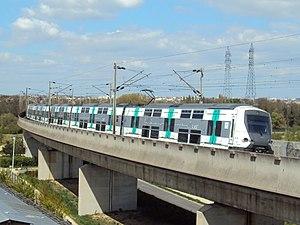
Un MI 09 sur le viaduc de Nanterre (crop)
MI 2N désigne des matériels roulants du réseau express régional d'Île-de-France à deux niveaux communs à la RATP et à la SNCF relativement similaires et ayant des désignations différentes. Elles sont à l'origine de la famille des trains X'Trapolis d'Alstom.
La ligne A du RER d'Île-de-France, plus souvent simplement nommée RER A, est une ligne du réseau express régional d'Île-de-France qui traverse d'est en ouest l'agglomération parisienne, avec plusieurs branches aux extrémités d'un tronçon central. Elle relie Saint-Germain-en-Laye, Cergy et Poissy à l'ouest, à Boissy-Saint-Léger et Marne-la-Vallée à l'est, en passant par le cœur de Paris.
Transilien est le nom du réseau de trains de banlieue de SNCF Voyageurs desservant principalement les gares d'Île-de-France. La zone couverte ne correspond pas exactement aux limites administratives de la région : les trains desservent aussi plusieurs gares situées en Normandie, dans les Hauts-de-France et en région Centre-Val de Loire. A contrario, quelques gares situées aux marges de la région ne sont pas desservies par le réseau, mais uniquement par les trains express régionaux des régions voisines. Il est l'héritier des trains de banlieue qui existaient depuis la fin du XIXᵉ siècle.
Le réseau express régional d'Île-de-France, couramment appelé « RER » en France, est un réseau de transport en commun au gabarit ferroviaire desservant Paris et son agglomération, faisant partiellement partie du réseau régional dénommé Transilien. Constitué de cinq lignes, il comporte 249 points d'arrêt pour 587 km de voies et est fréquenté par 2,7 millions de voyageurs par jour. Pour des raisons historiques, une partie du réseau est gérée par la RATP tandis que le reste fait partie du réseau SNCF.
Le MI 09 est un matériel automoteur à deux niveaux de type X'Trapolis Duplex que la Régie autonome des transports parisiens a commandé en 2009 pour remplacer les MI 84 sur la ligne A du réseau express régional d'Île-de-France. La première rame de présérie a été livrée fin 2010 pour une campagne de tests ; la mise en service commercial du nouveau matériel, prévue pour l'automne 2011 a eu lieu le 5 décembre 2011 à La Défense, en présence de Nicolas Sarkozy.